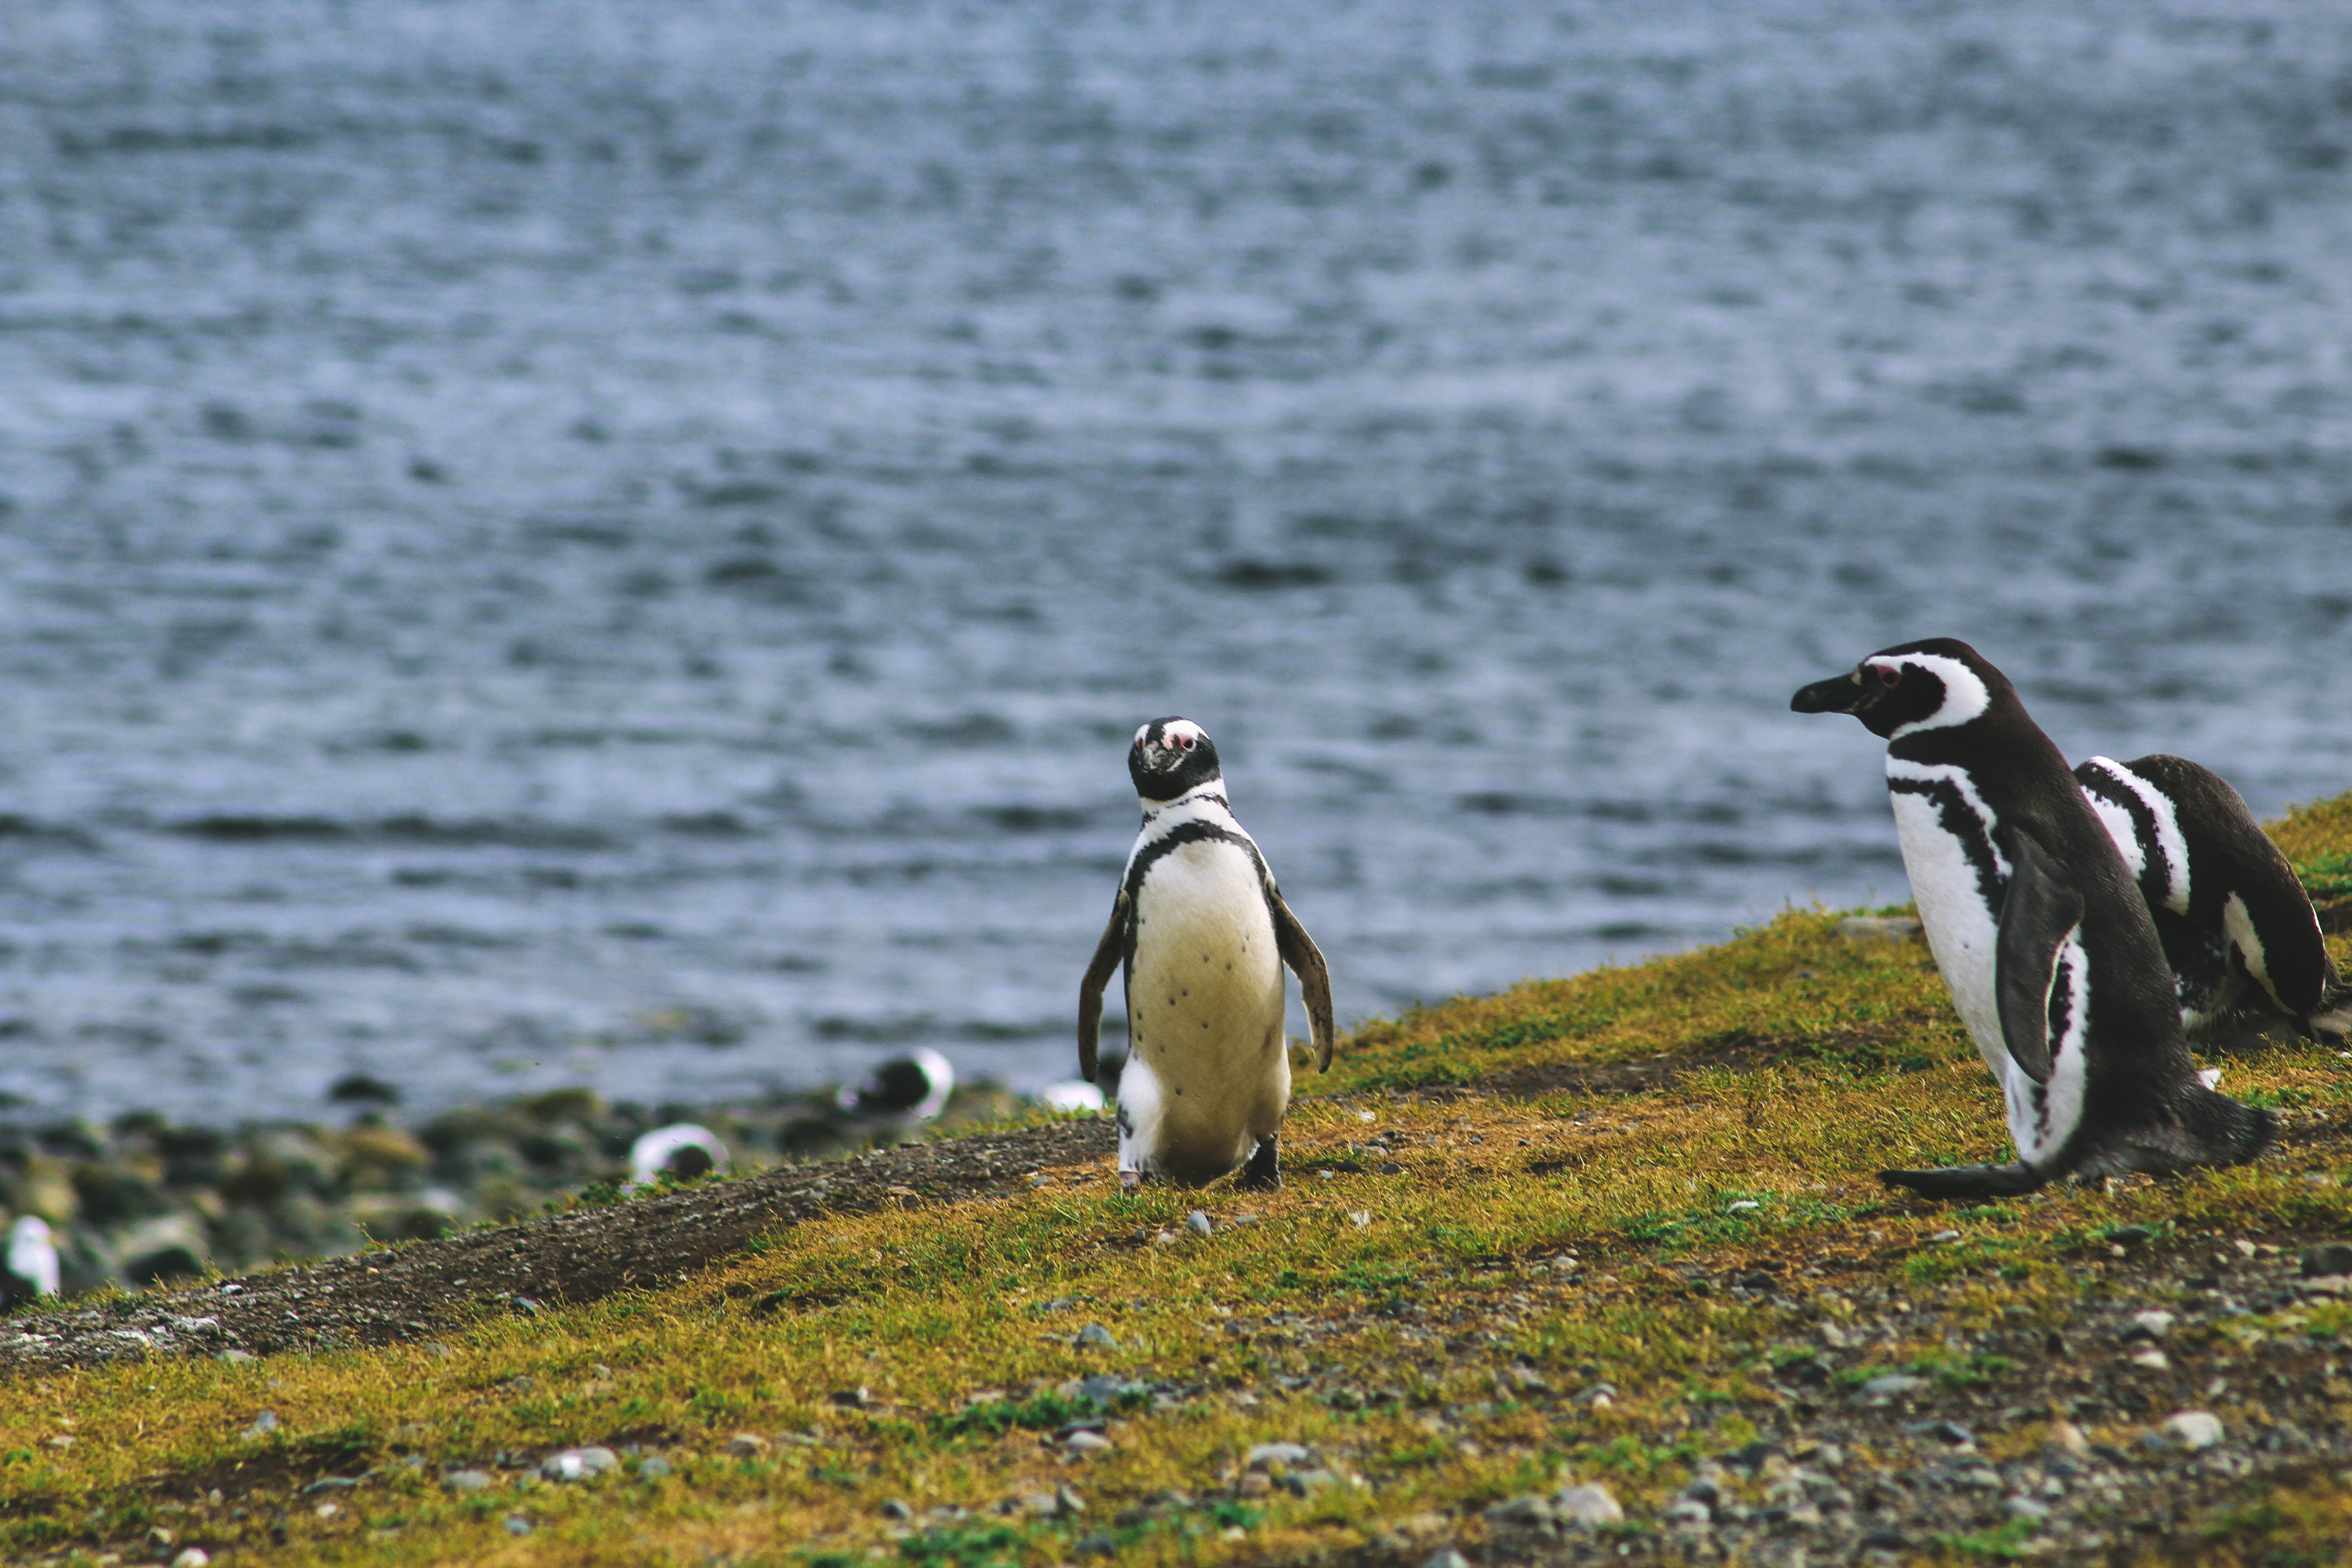
sea, grass, rock, bird, wildlife, beak, fauna, penguin, aquatic bird, vertebrate, flightless bird